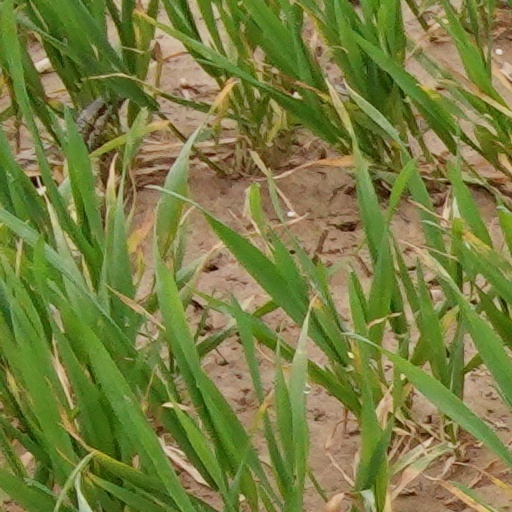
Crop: wheat